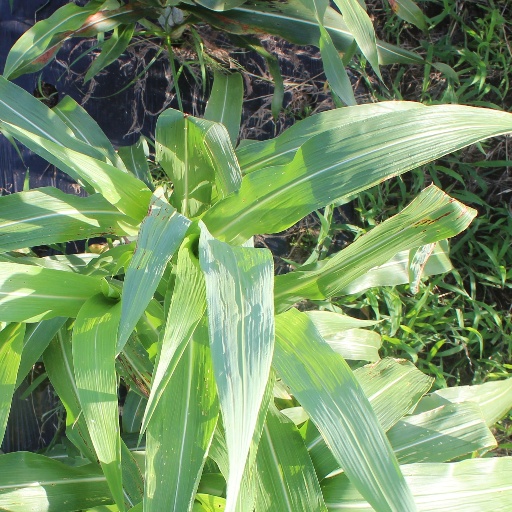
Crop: sorghum